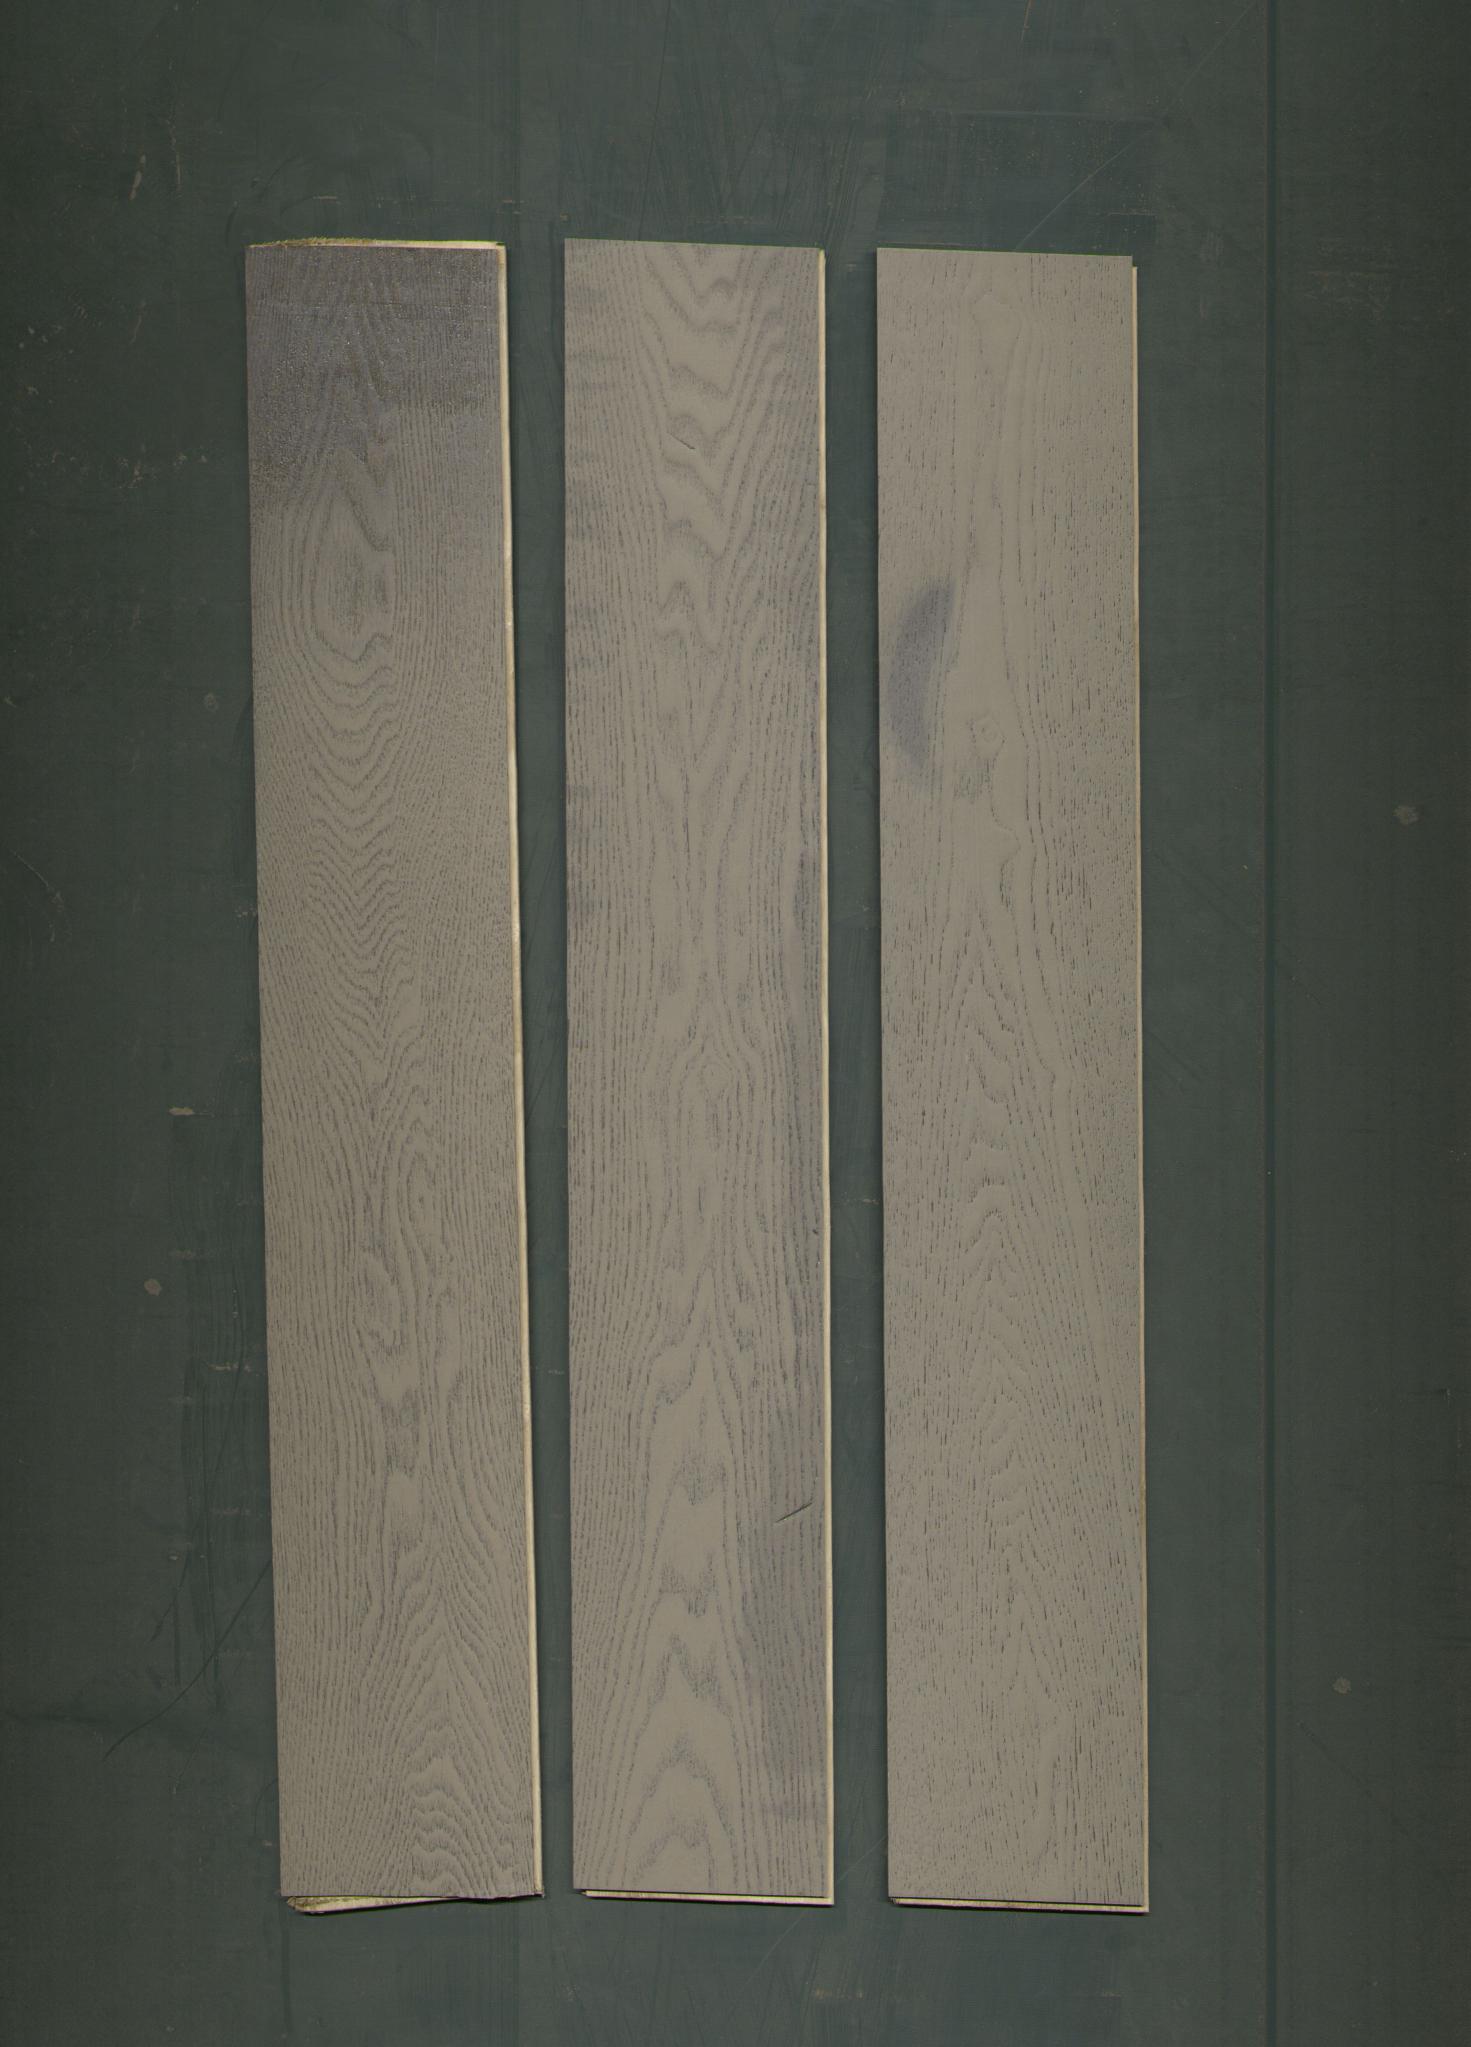
Label: mixers